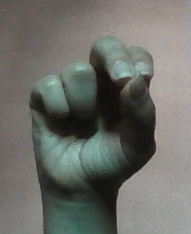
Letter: gaaf